Turki I bin Abdulaziz Al Saud

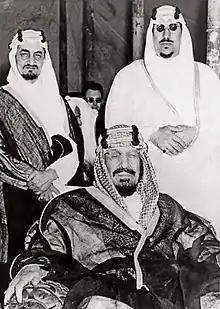
Prince Turki's father, King Abdulaziz (seated), and younger brothers King Faisal (left) and King Saud. Following Turki's death, Saud became the heir to their father.

Turki was crown prince beginning by his father's conquest of Riyadh on 15 January 1902 up to his death in 1919. He was the deputy of his father as commander-in-chief of the army until his death. He commanded an army of 4000 warriors based in Qassim region. He fought against Al Rashid forces and attempted to eliminate the leakage of supplies from the tribes to them. In 1918, on the orders of his father, Turki initiated an attack against Al Rashid forces, known as the battle of Yatab, in which the Al Saud forces gained a victory. When the British government invited Abdulaziz to visit London, he assigned Turki as his envoy. However, Turki died in 1919, and Abdulaziz named another of his sons, Faisal, as envoy.